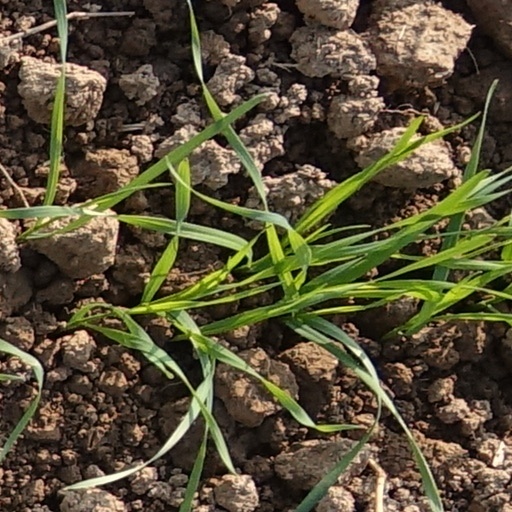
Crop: wheat